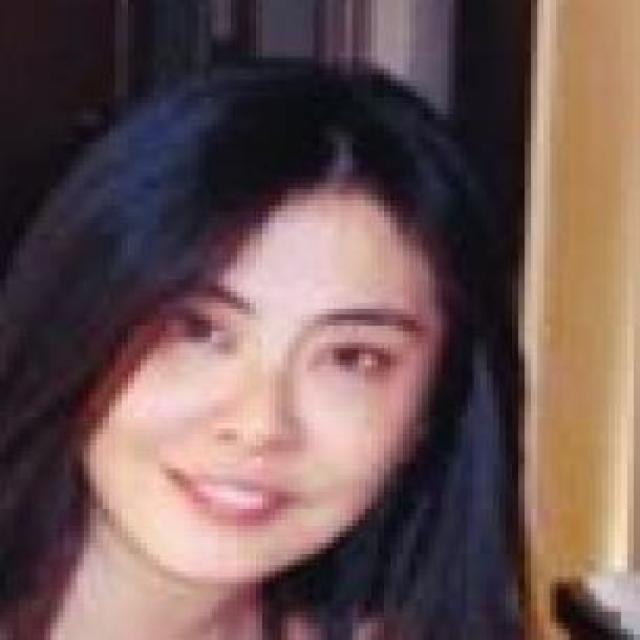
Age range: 45-64